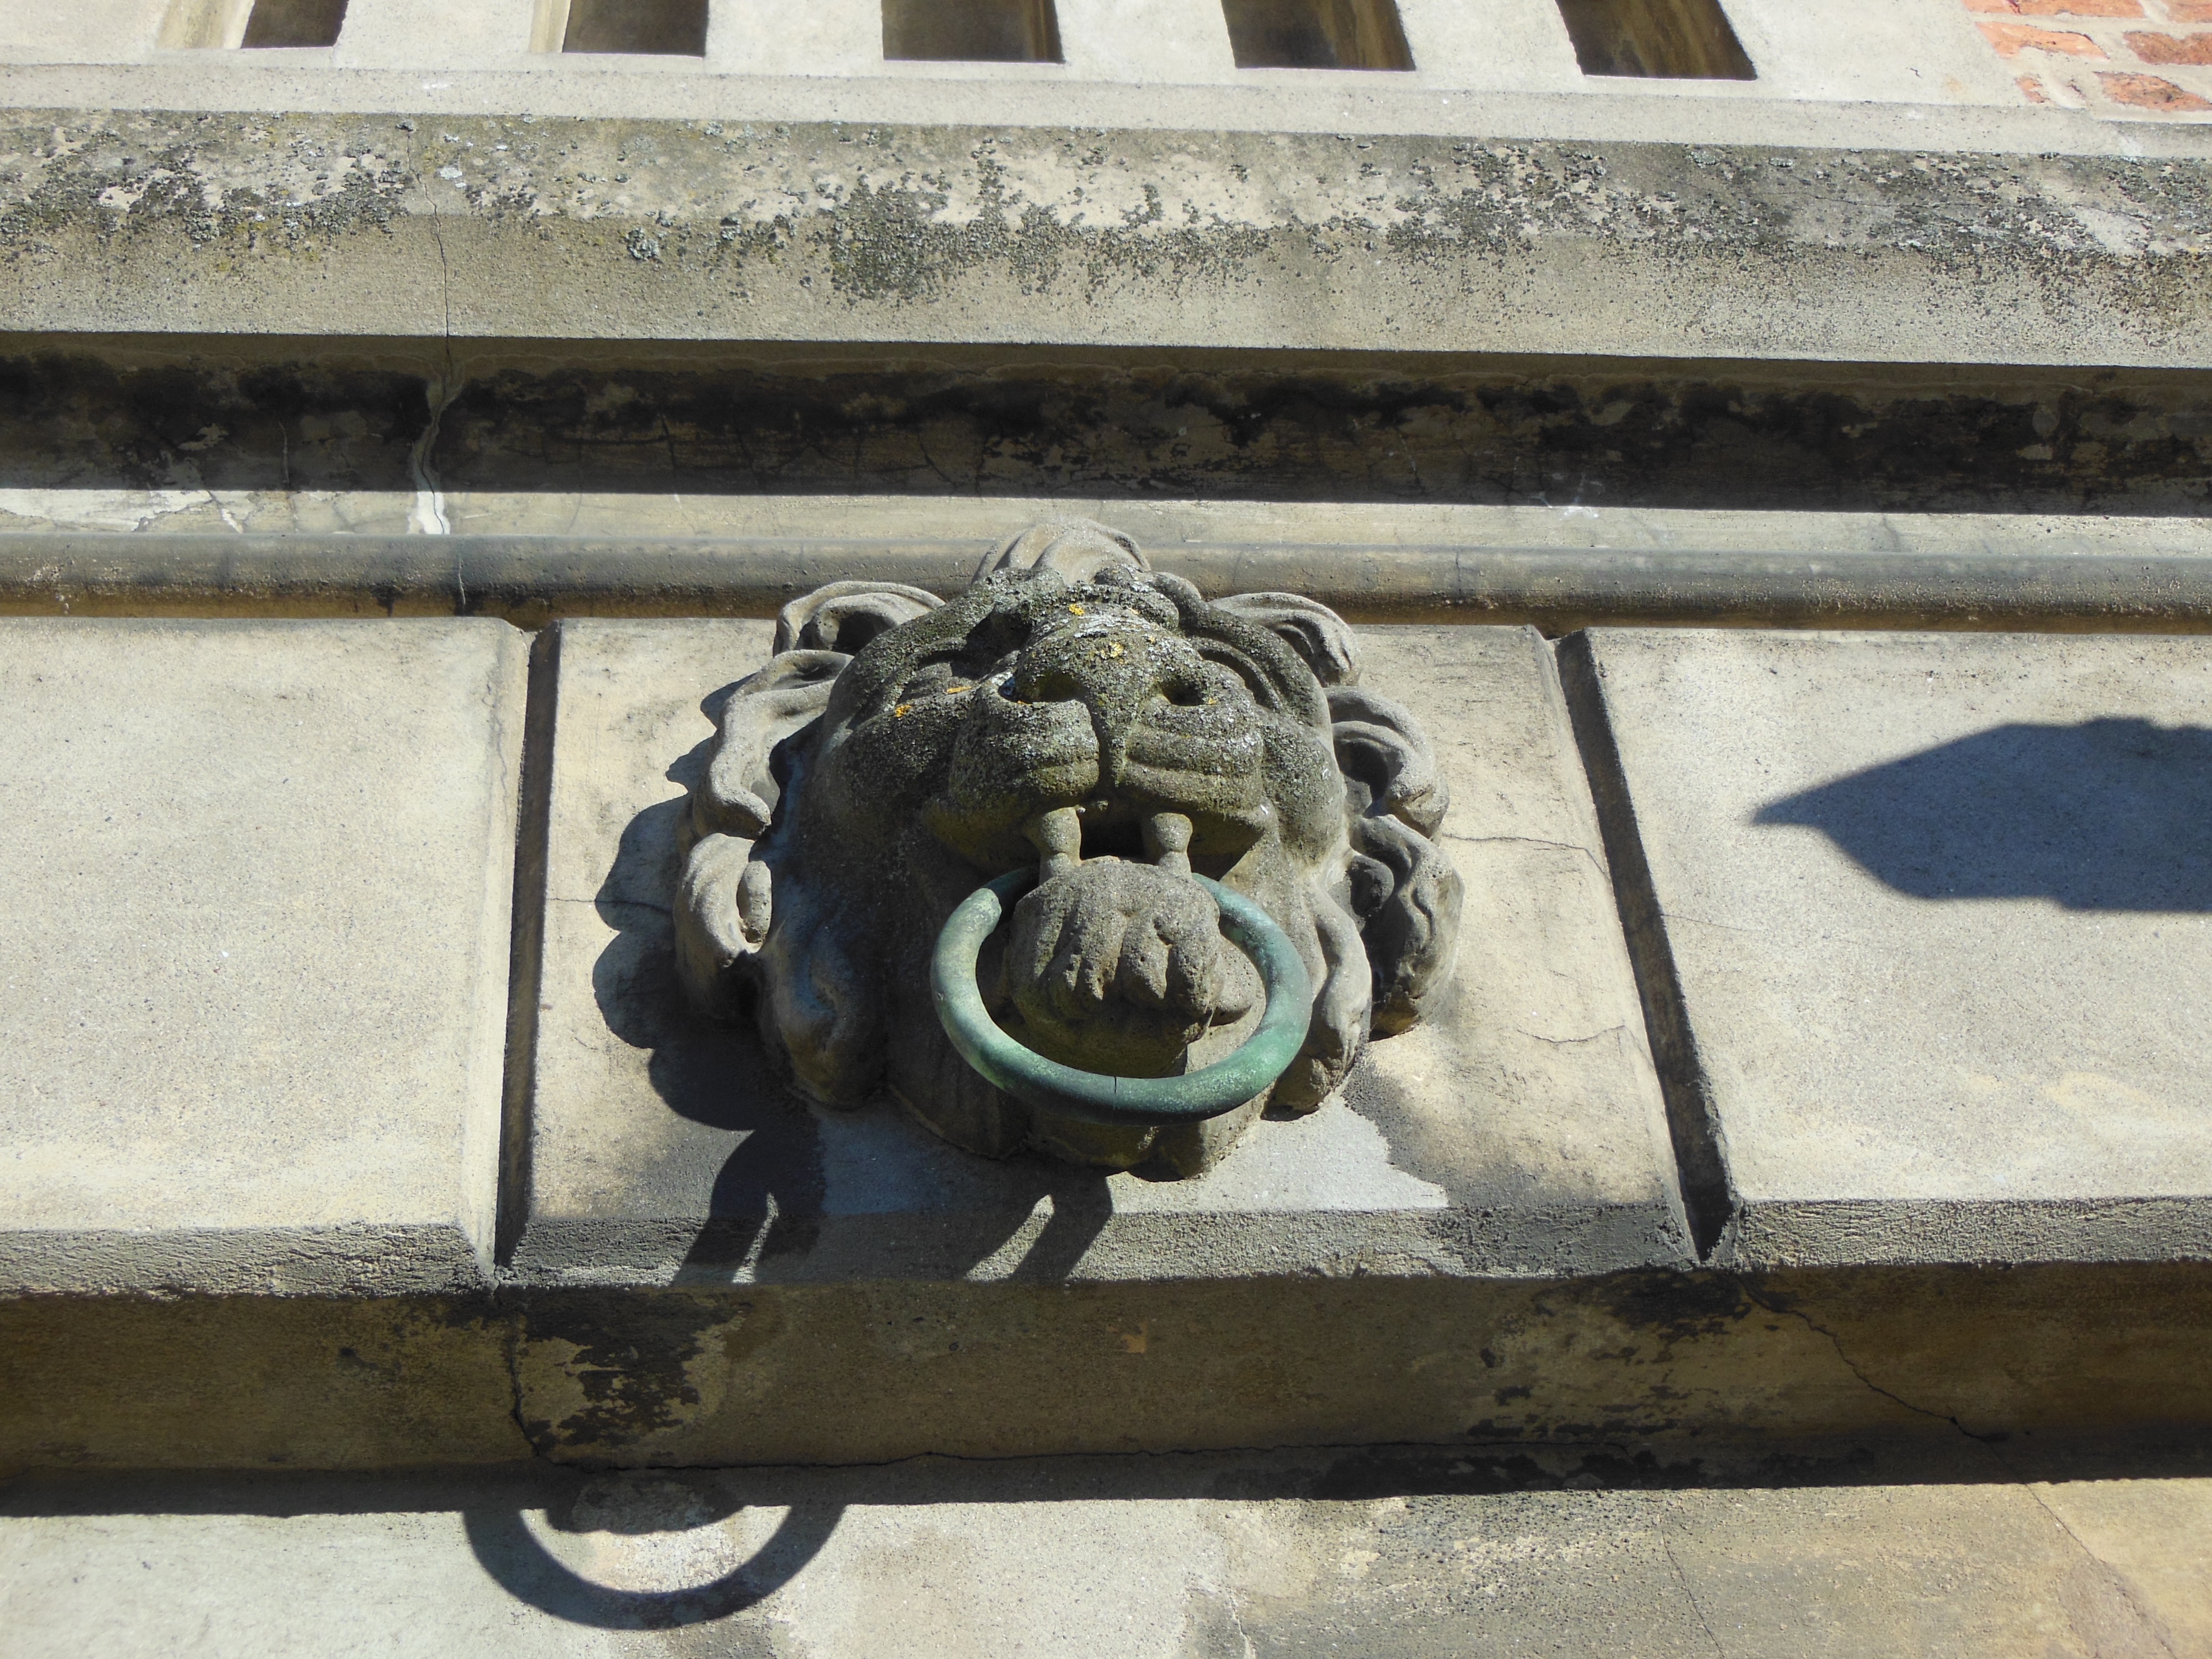
monument, statue, vehicle, ornament, sculpture, art, detail, carving, lion head, metal ring, old town hall, lion's head, ancient history, nyborg town hall, ring in mouth, gray stone, gray shades